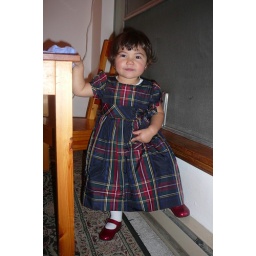
Ariadna wipes table in her Christmas dress